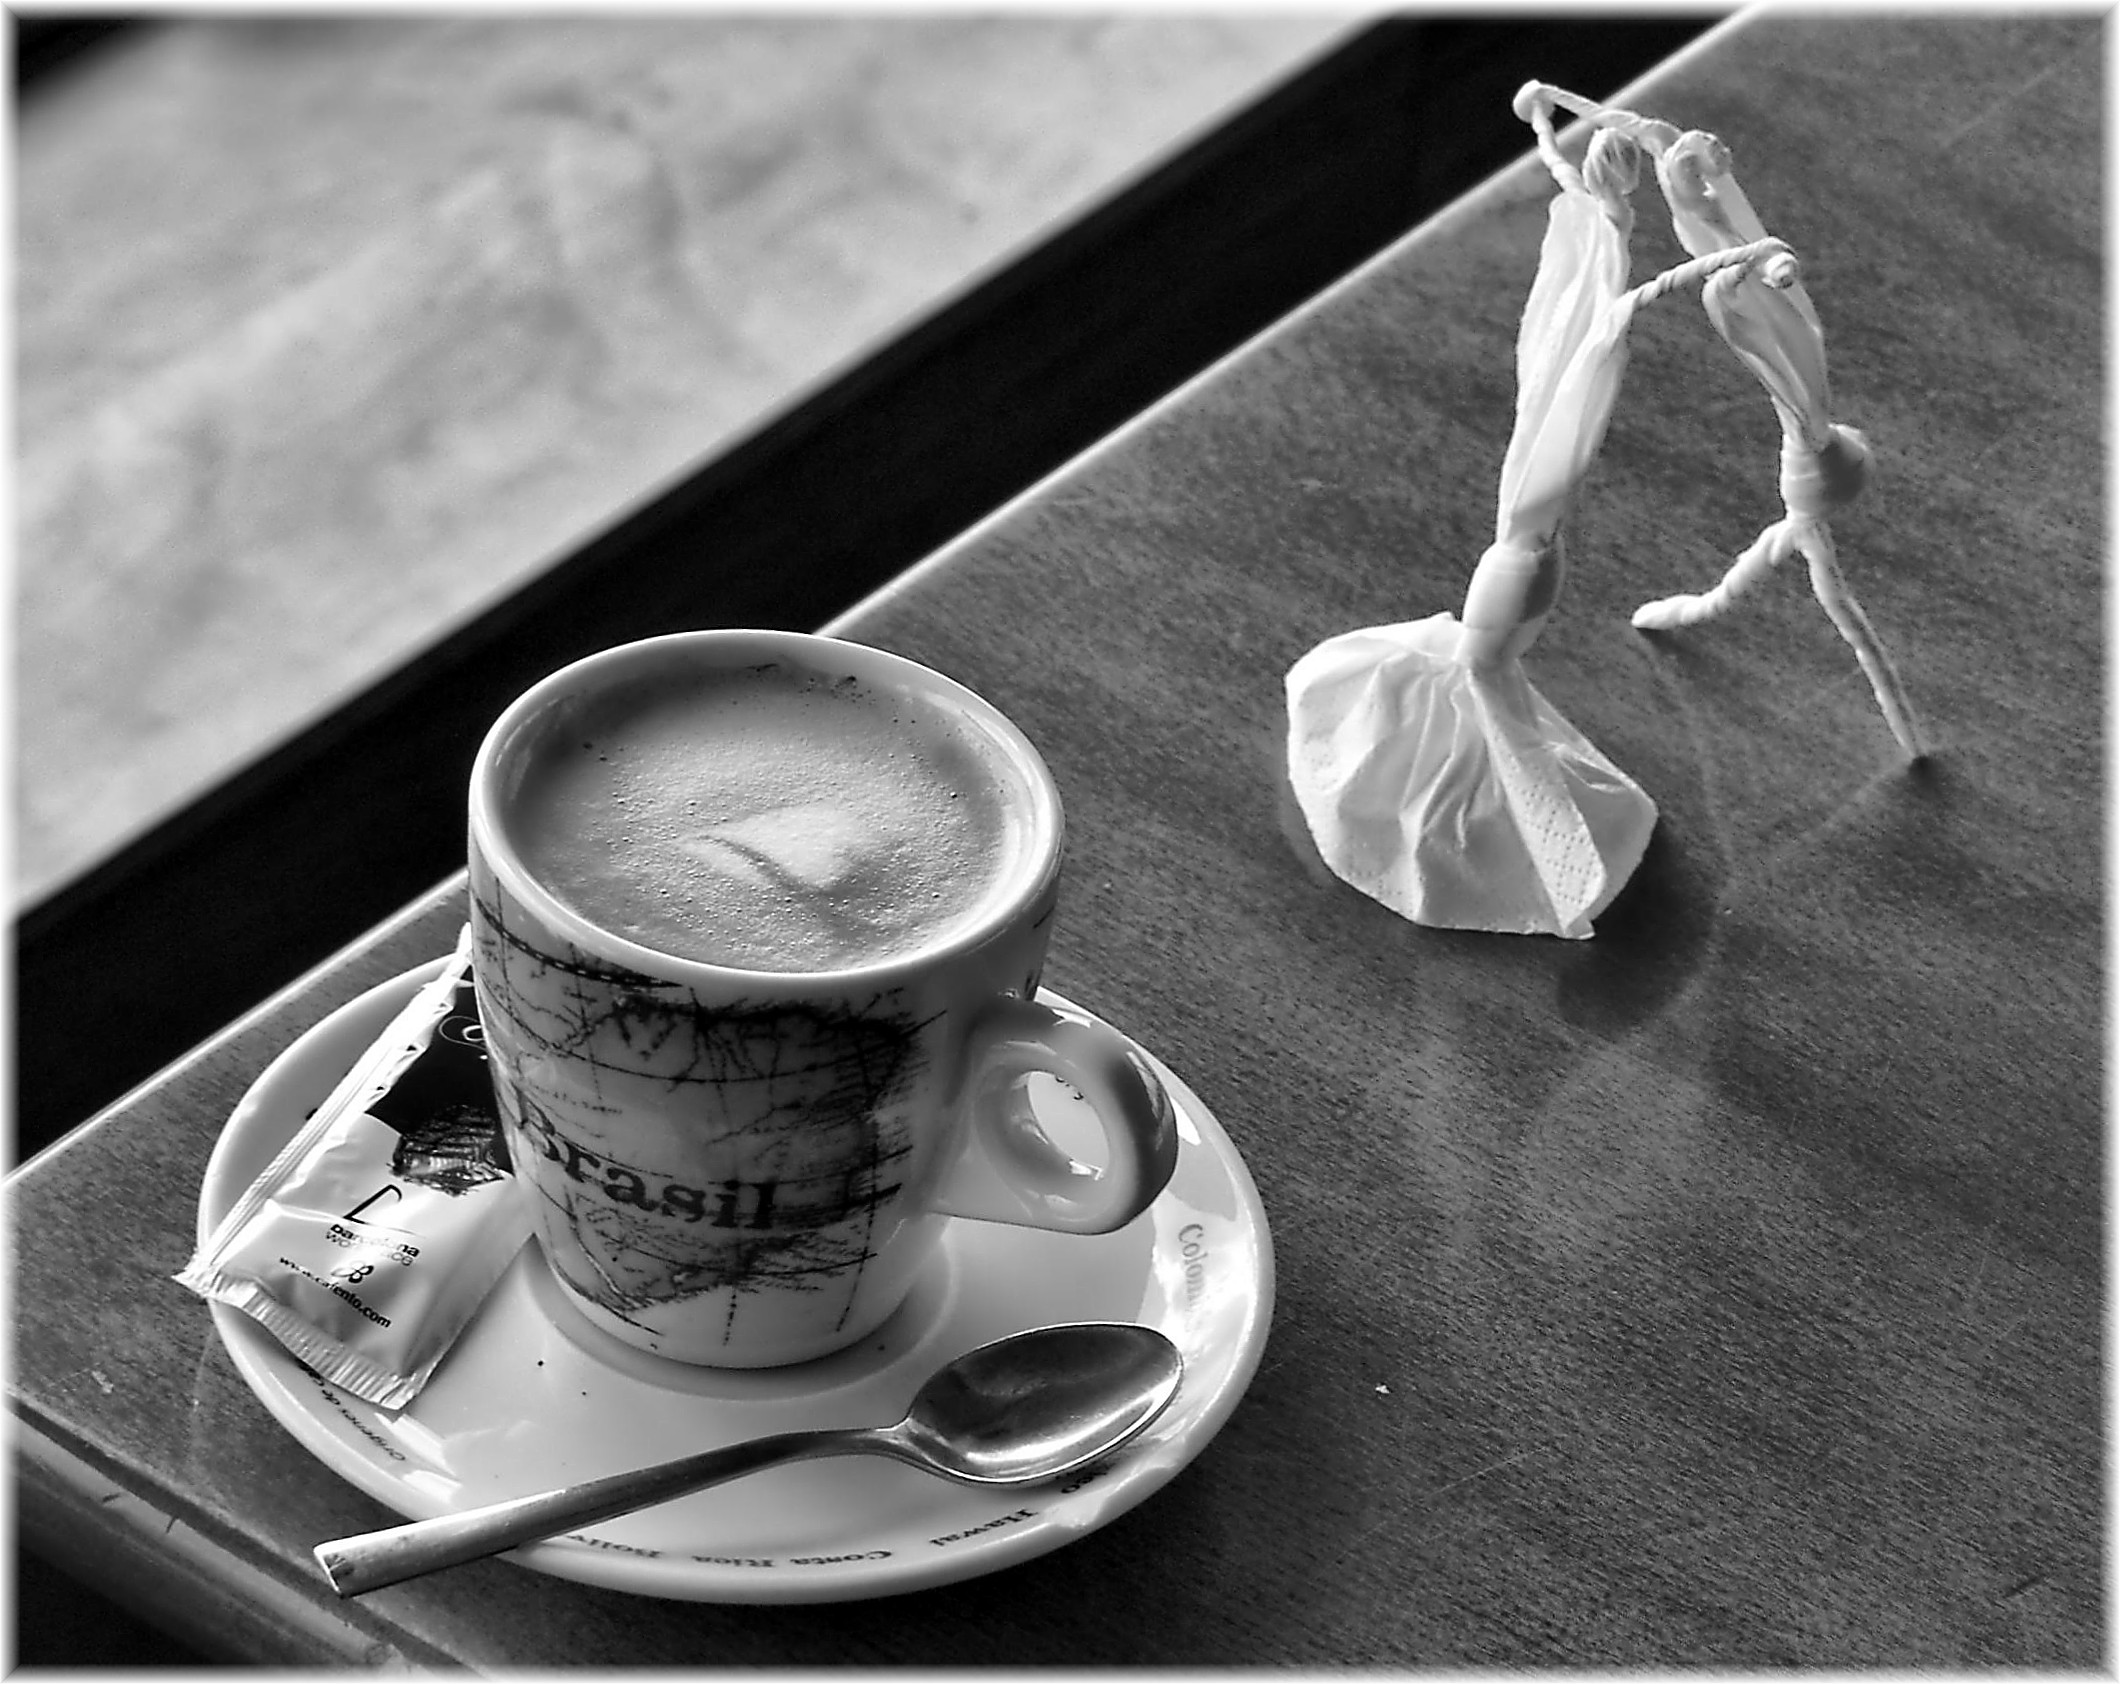
cafe, black and white, white, interior, cup, drink, monochrome, coffee cup, caffeine, bw, blancoynegro, bn, monocromo, brancoenegro, still life photography, monochrome photography